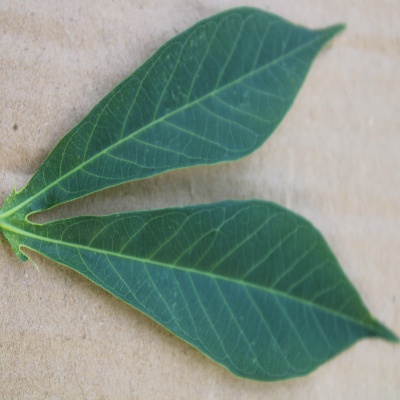
Crop: Cassava
Condition: healthy